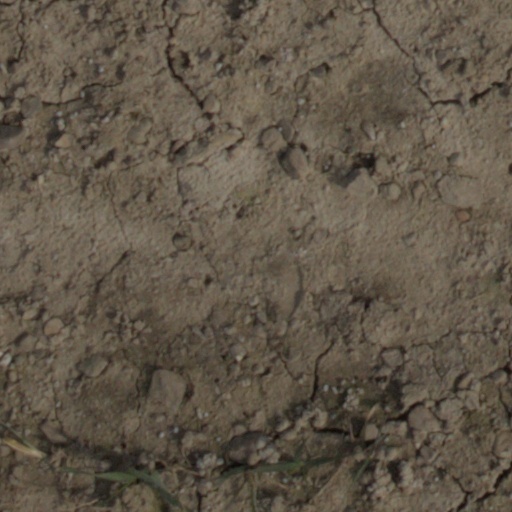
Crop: wheat